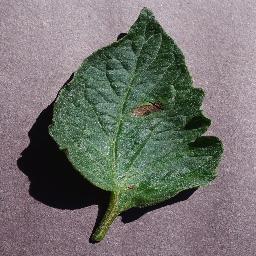
Label: Tomato___Early_blight